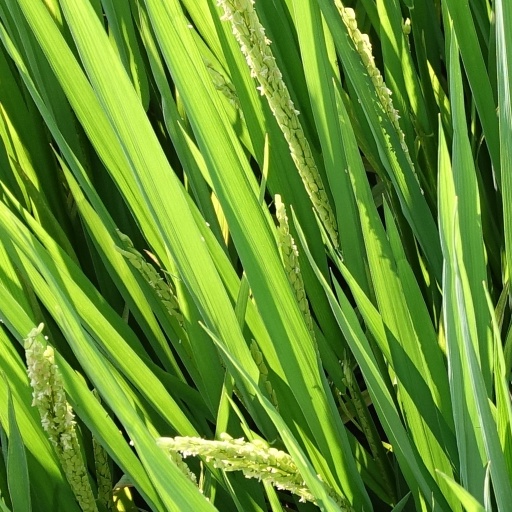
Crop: rice